Angry Penguins

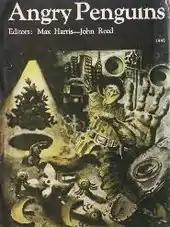
Cover of the December 1945 issue of "Angry Penguins", designed by Albert Tucker.

Angry Penguins was an art and literary magazine established in 1940 by surrealist poet Max Harris. Originally based in Adelaide, the magazine moved to Melbourne in 1942 once Harris joined the Heide Circle, a group of modernist painters and writers who stayed at Heide, a property owned by art patrons John and Sunday Reed. "Angry Penguins" subsequently became associated with, and stimulated, an art movement now known by the same name. The Angry Penguins sought to introduce avant-garde ideas into Australian art and literature, and position Australia within a broader international modernism. Key figures of the movement include Sidney Nolan, Arthur Boyd, Joy Hester and Albert Tucker.